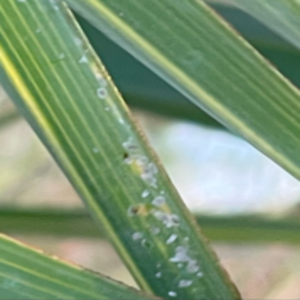
Label: Parlatoria Blanchardi